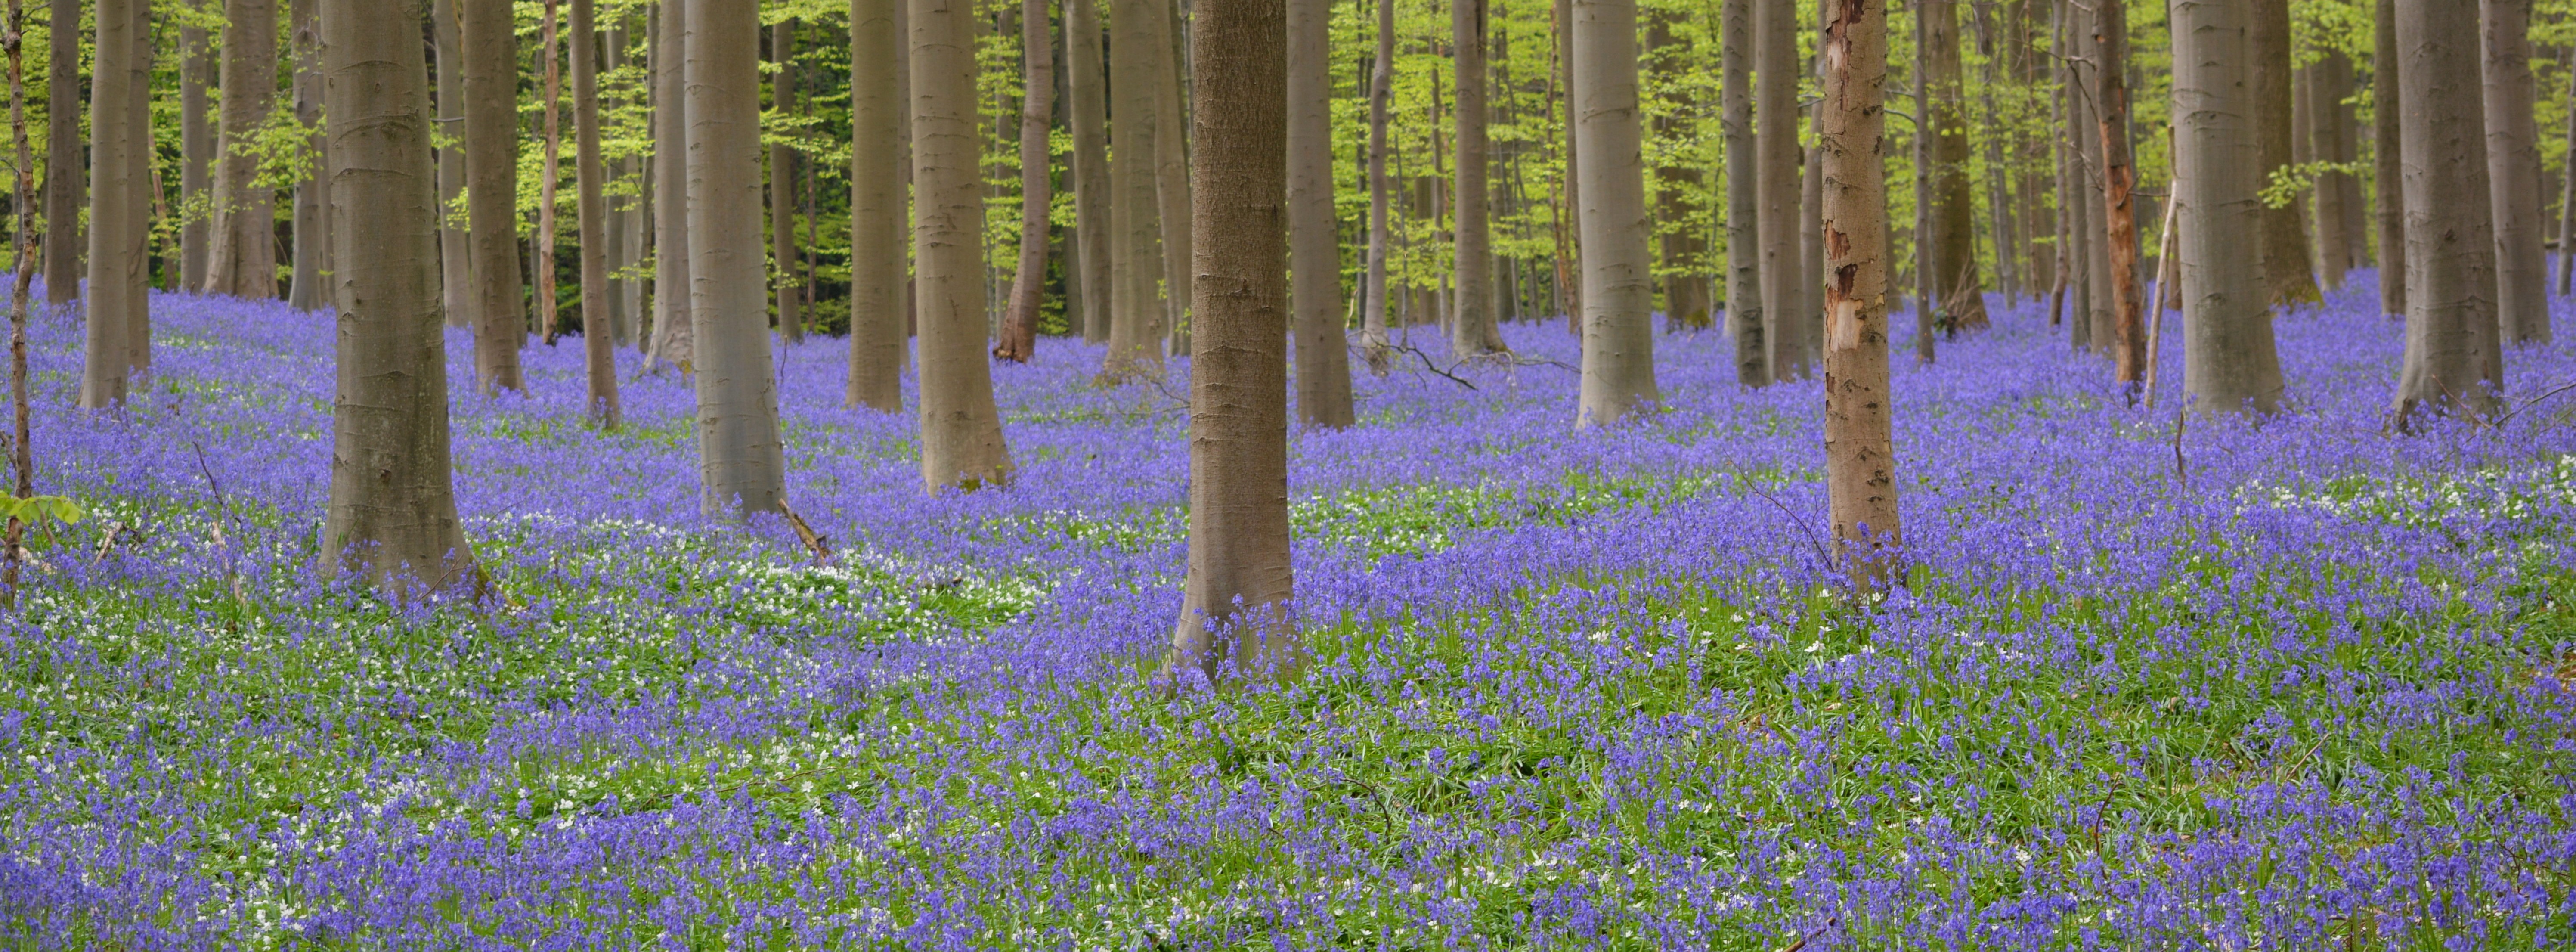
landscape, tree, nature, forest, grass, plant, field, meadow, prairie, sunlight, flower, spring, blue, flora, lavender, wildflower, flowers, bluebell, trees, cool image, colors, vegetation, groundcover, deciduous, plantation, grove, woodland, cool photo, ecosystem, lupin, nature reserve, facebook background, biome, old growth forest, hallerbos, wild hyacinth, temperate broadleaf and mixed forest, temperate coniferous forest, english lavender, riparian forest, spruce fir forest